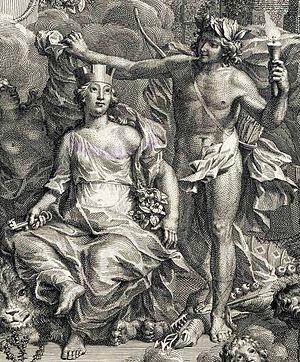
Jan Wandelaar, né le 14 avril 1690 à Amsterdam et mort le 26 mars 1759 à Leyde, est un peintre, dessinateur et graveur-imprimeur néerlandais.
Une couronne murale ou tourellée est une couronne garnie de tours symbolisant les murs d'une ville fortifiée. Dans l'Antiquité gréco-romaine, elle ornait le front des divinités tutélaires qui protégeaient les cités. À l'époque hellénistique, elle était souvent associée à Cybèle-Tyché. Dans l'armée romaine, on l'attribuait au soldat qui franchissait le premier une muraille ennemie. Elle était alors faite d'or.
Le Hortus Cliffortianus est un traité de botanique de Carl von Linné, daté de 1737. Linné y décrit le jardin de la propriété de Hartekamp et l'herbier du banquier hollandais George Clifford, un des directeurs de la Compagnie néerlandaise des Indes orientales et botaniste amateur.